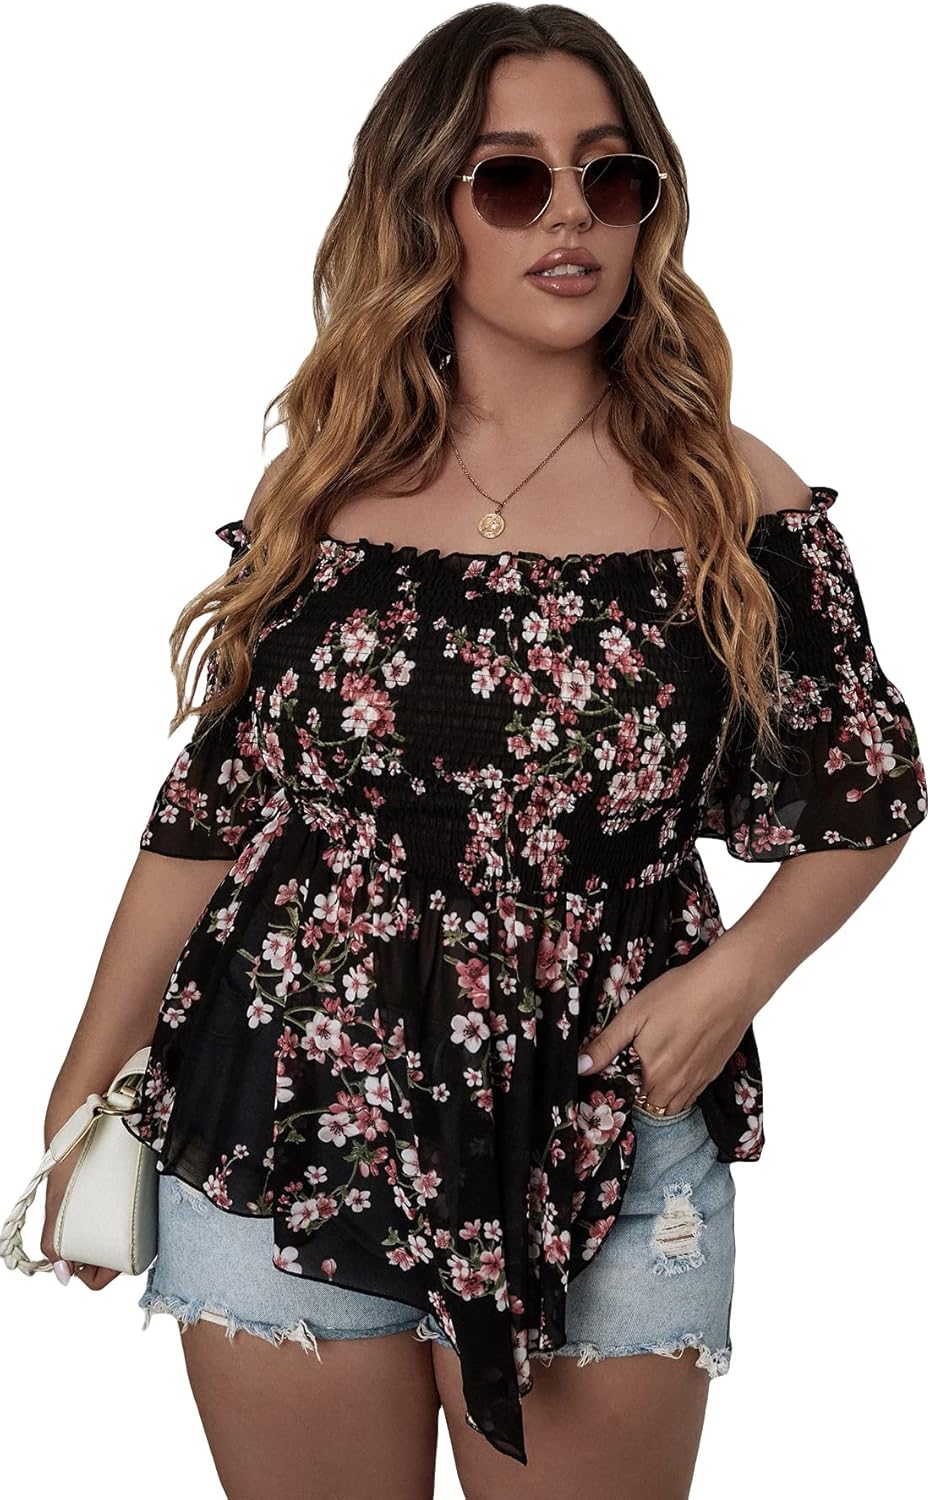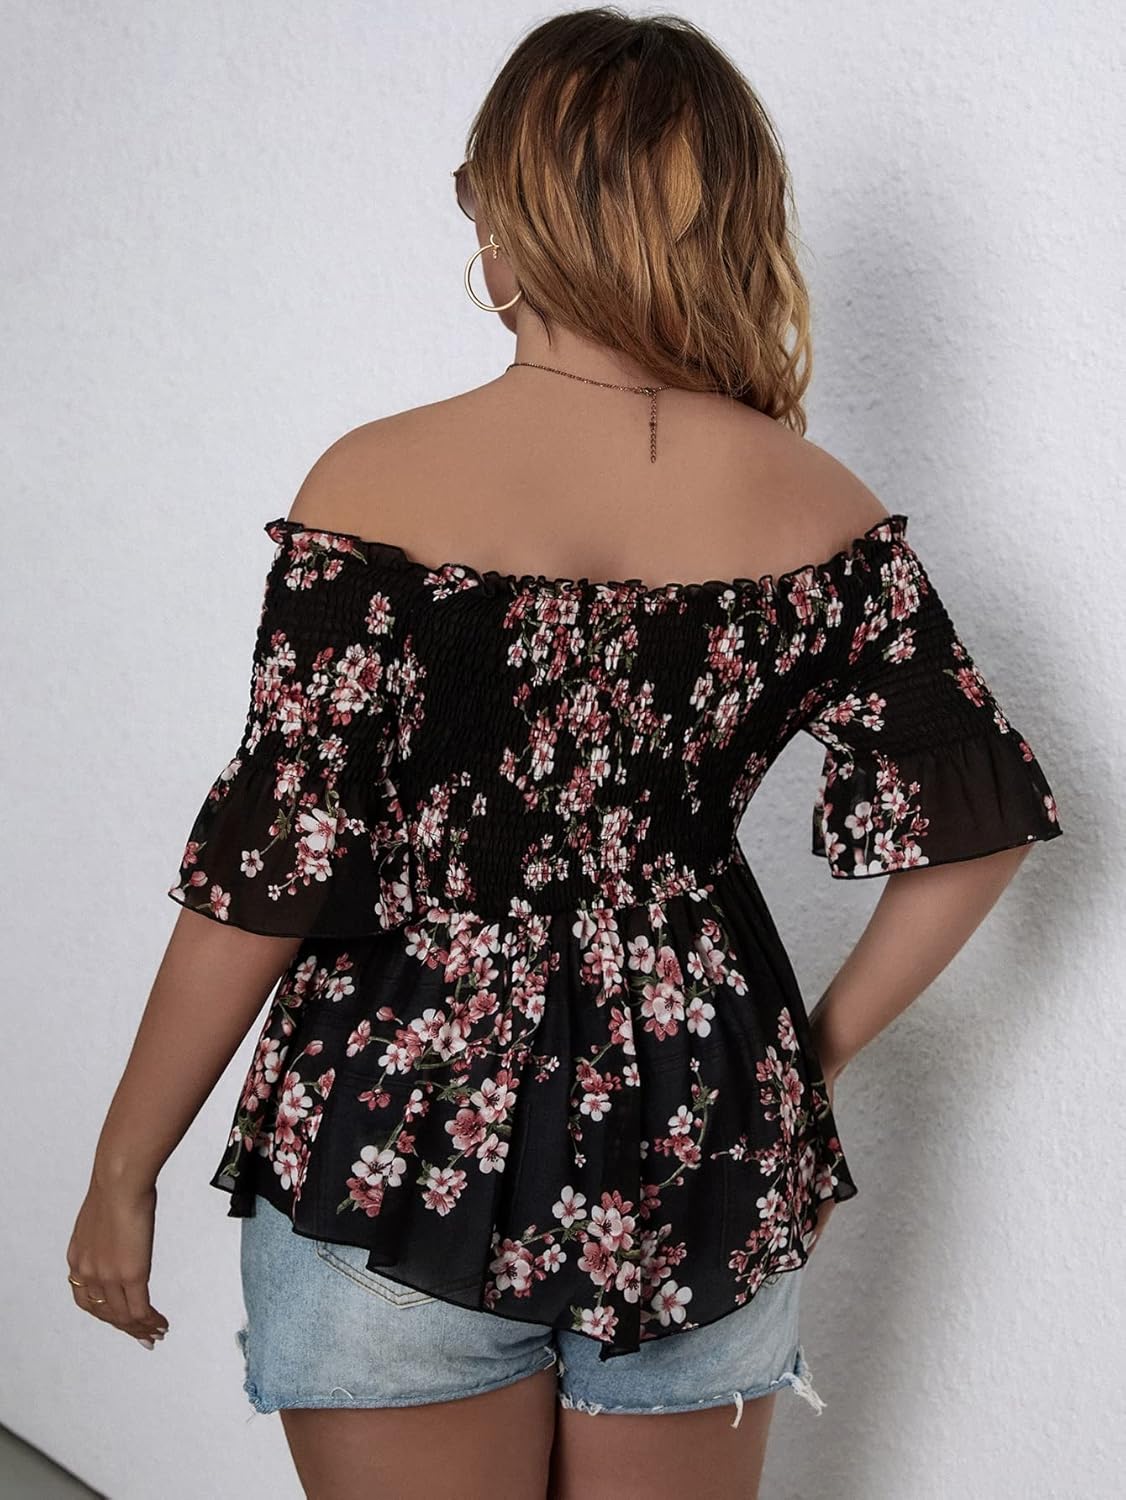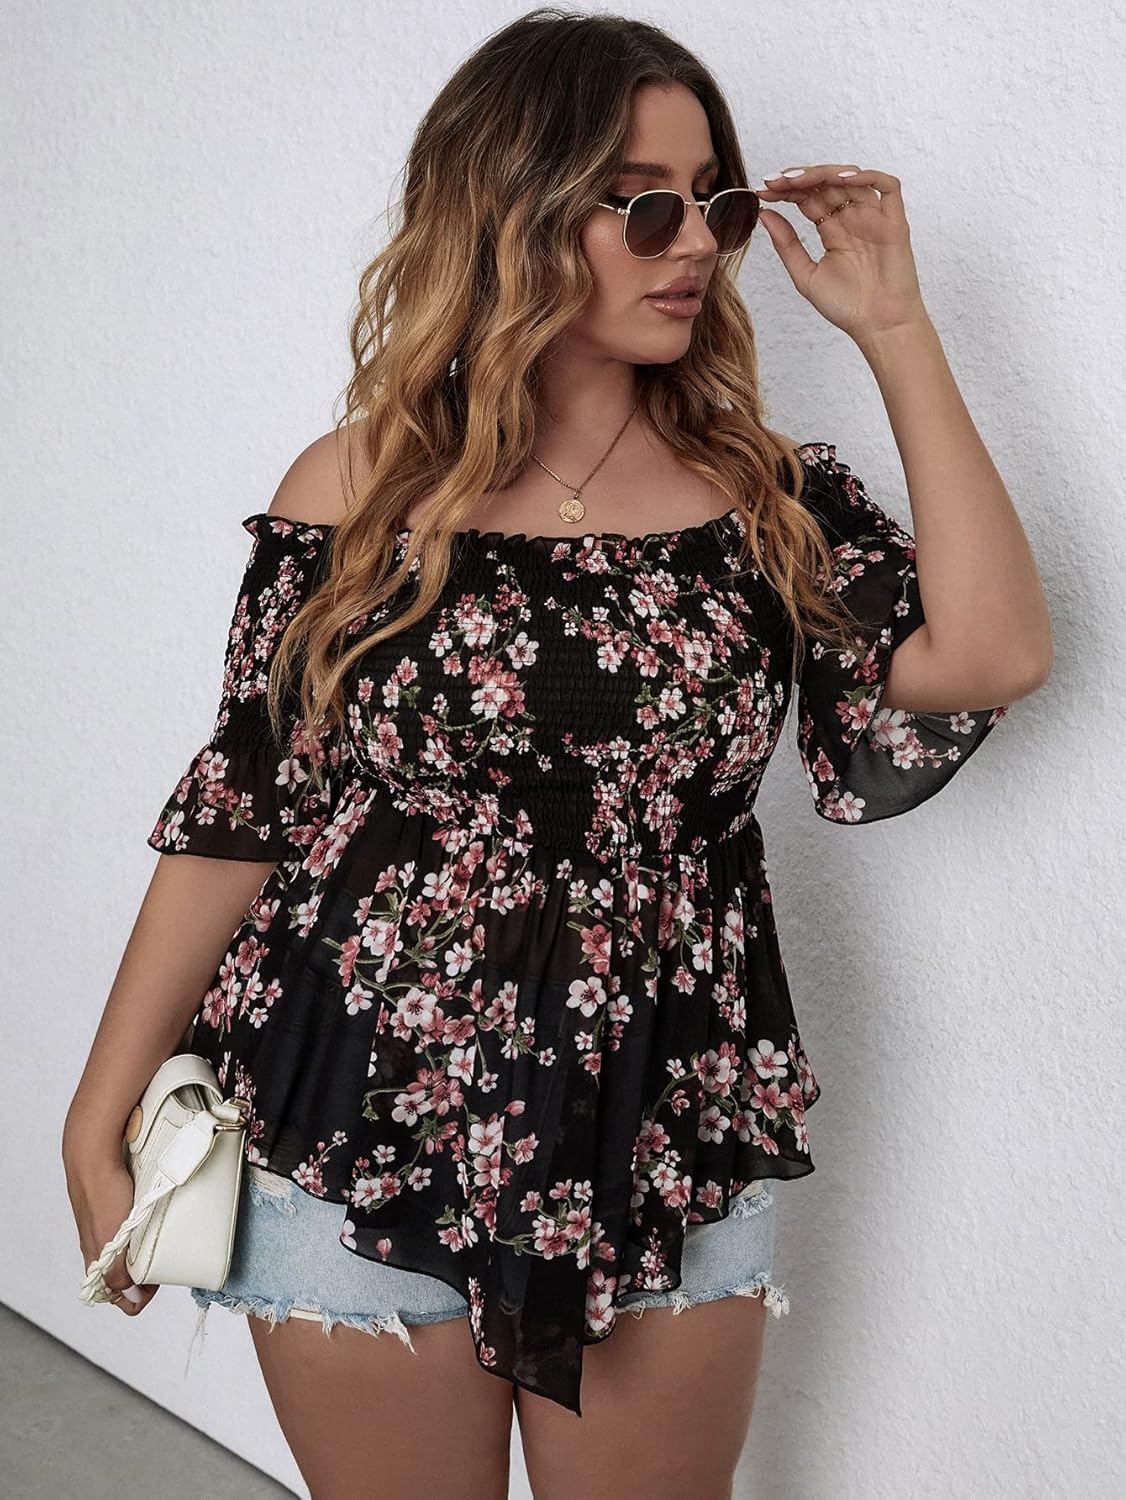
SheIn Women's Plus Floral Off Shoulder Shirred Chiffon Peplum Blouse Flounce Half Sleeve Asymmetrical Shirt Top
Category: AMAZON FASHION
Size Chart: 0XL: Length: 23.8", Sleeve Length: 10.4", Bust: 29.1-46.5", Waist Size: 28.3-46.5", Cuff: 11-19.7" 1XL: Length: 24.4", Sleeve Length: 10.6", Bust: 31.5-48.8", Waist Size: 30.7-48.8", Cuff: 11.8-20.5" 2XL: Length: 25.0", Sleeve Length: 10.9", Bust: 33.9-51.2", Waist Size: 33.1-51.2", Cuff: 12.6-21.3" 3XL: Length: 25.6", Sleeve Length: 11.1", Bust: 36.2-53.5", Waist Size: 35.4-53.5", Cuff: 13.4-22" 4XL: Length: 26.2", Sleeve Length: 11.3", Bust: 38.6-55.9", Waist Size: 37.8-55.9", Cuff: 14.2-22.8"
Features: 100% Polyester | Imported | Pull On closure | Machine Wash | Made of soft and comfortable material, unique design and comfy to wear | Featuring with allover floral print, shirred, off the shoulder, frill trim, ruffle hem and flounce half sleeve design, making you more charming in the crowd | Easy to pair with jeans, tight pants, casual pants, leggings, skirts and shorts, for casual daily wear | Elegant style women blouse is perfect for party, picnic, casual wear, dating, shopping, vacation, holiday, friends gathering, etc | Please refer to the size chart below before purchasing